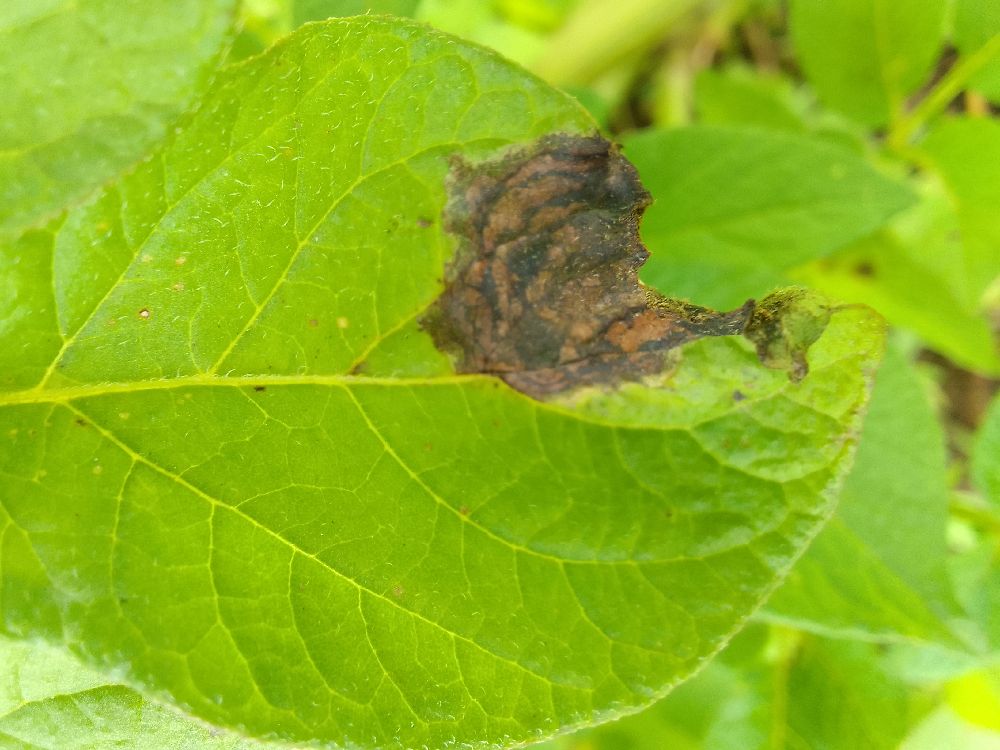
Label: Late blight